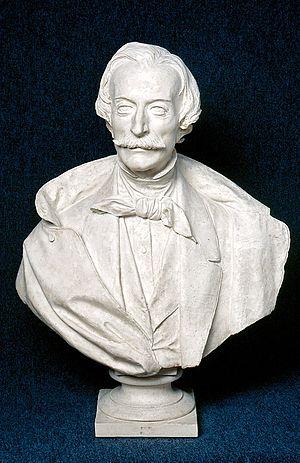
Vincenzo Vela était un sculpteur suisse-italien, fils d’un petit paysan du Mendrisiotto.